George Sondes, 1st Earl of Feversham

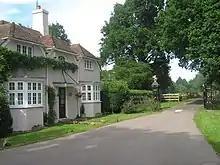
Lees Court Lodge

On the outbreak of the First English Civil War, he was named a deputy lieutenant for Kent, and was on the royalist committee for the county in 1643. As a result, he suffered greatly in his estate, and was imprisoned from 1645, first in Upnor Castle and then in the Tower of London. He was released from the Tower in May 1650, but not finally discharged until 25 June following, after compounding for his estate by a payment of £3,350. On his release, he began rebuilding Lees Court from the plans of Inigo Jones.